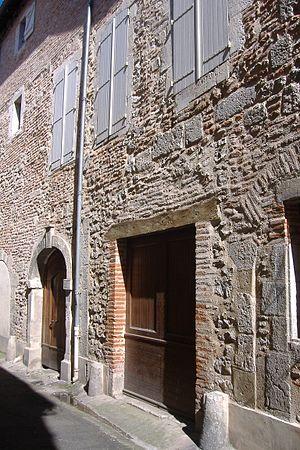
Hôtel de Baudus (XVIIe siècle) au 80 rue de Lastié à Cahors.
Marie Jean Louis Amable Baudus de Villenove, né à Cahors le 6 septembre 1761 et mort à Poitiers le 17 septembre 1822, est un magistrat, journaliste et diplomate français.